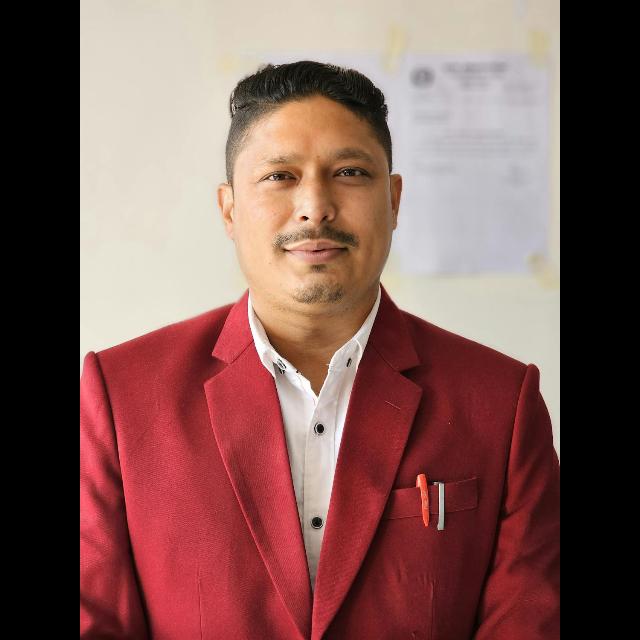
Portrait style: Real Portrait